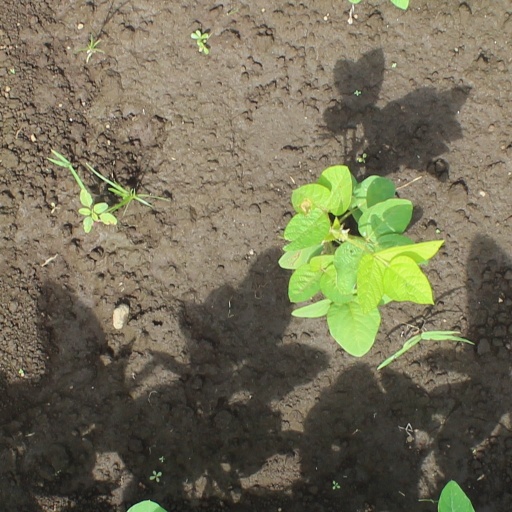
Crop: soybean